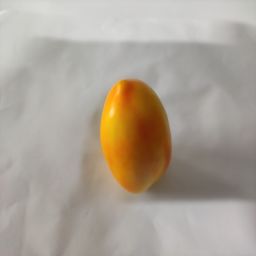
Crop: Tomato
Quality: Ripe